FairTax

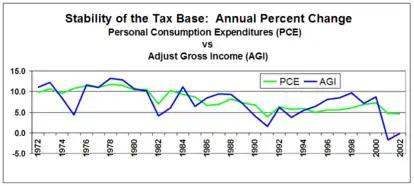
Stability of the tax base: a comparison of personal consumption expenditures and adjusted gross income

During the transition, many or most of the employees of the IRS (105,978 in 2005) would face loss of employment. The Beacon Hill Institute estimate is that the federal government would be able to cut $8 billion from the IRS budget of $11.01 billion (in 2007), reducing the size of federal tax administration by 73%. In addition, income tax preparers (many seasonal), tax lawyers, tax compliance staff in medium-to-large businesses, and software companies which sell tax preparation software could face significant drops, changes, or loss of employment. The bill would maintain the IRS for three years after implementation before completely decommissioning the agency, providing employees time to find other employment.